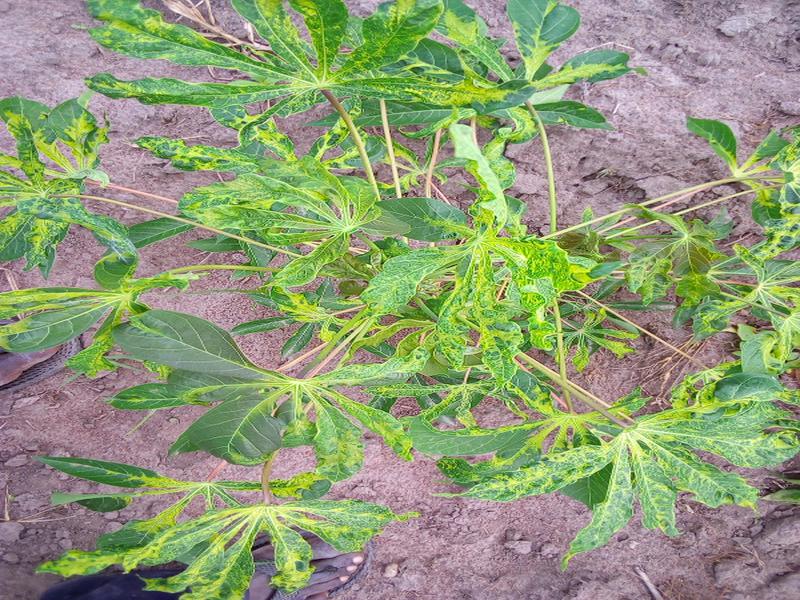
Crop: cassava
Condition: mosaic_disease